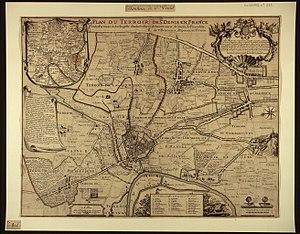
Plan du terroir de St Denis en France et des paroisses de la Chapelle, d'Aubervilliers, de la Courneuve, de Stains, de Pierrefitte, de Villetaneuse, d'Epinay, et St. Ouën. Titre
L’île Saint-Denis est une île de la Seine, dans le département de la Seine-Saint-Denis, en région Île-de-France. Elle est le territoire de la commune de L'Île-Saint-Denis et est donc l’une des sept îles fluviales de France métropolitaine érigées en commune.
La rue du Pilier est une voie de communication d'Aubervilliers.
La rue des Gardinoux est une voie de communication d'Aubervilliers, à la limite de Saint-Denis.